ADtranz DE-AC33C

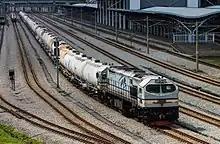
A KTMB Class 26 is resting with its cement train at Ipoh station.

Twenty locomotives were built to gauge in 2003–2004 for KTM. They were designated as "Class 26" (Numbers: 26101 – 26120).